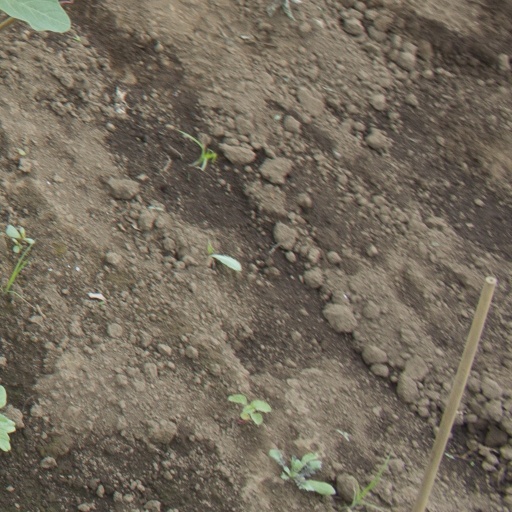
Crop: soybean